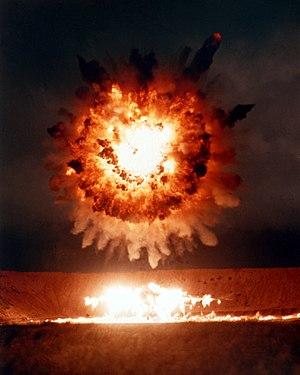
Une explosion est une augmentation rapide de volume et une libération d'énergie, généralement avec génération de hautes températures et de gaz. Plus cette transformation s'effectue rapidement, plus la matière résultante se trouve en surpression ; en se détendant jusqu'à l'équilibre avec la pression atmosphérique, elle crée un souffle déflagrant ou détonant, selon sa vitesse, et une émission de bruit.